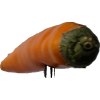
Label: pepper